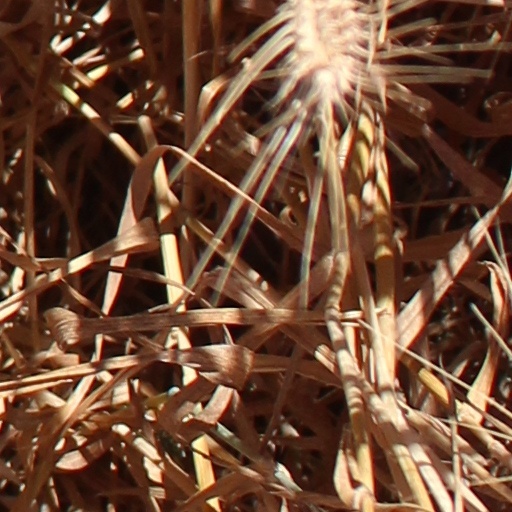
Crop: wheat